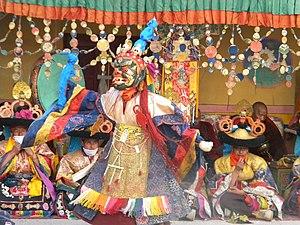
La danse cham est principalement associé à l'école gelug du bouddhisme tibétain ; c’est une danse animée où les danseurs portent des masques et des costumes représentant différents personnages du folklore et de la religion. La danse est accompagnée de musique jouée par des moines employant des instruments traditionnels. Ces danses comprennent souvent des instructions morales et apportent un mérite à ceux qui les observent.